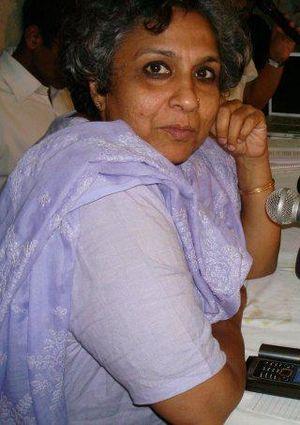
Anjali Gopalan est une militante indienne pour les Droits de l'homme et des animaux.